Vladislav Khovalyg

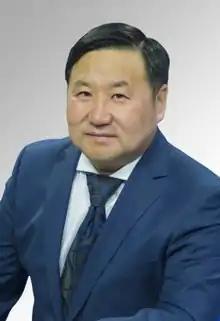
Official portrait, 2021

Vladislav Tovarishchtayovich Khovalyg (born on 24 December 1967) is a Russian politician who is currently the 3rd Head of the Republic of Tuva since 7 April 2021. He is a member of United Russia, the largest and ruling party of Russia.